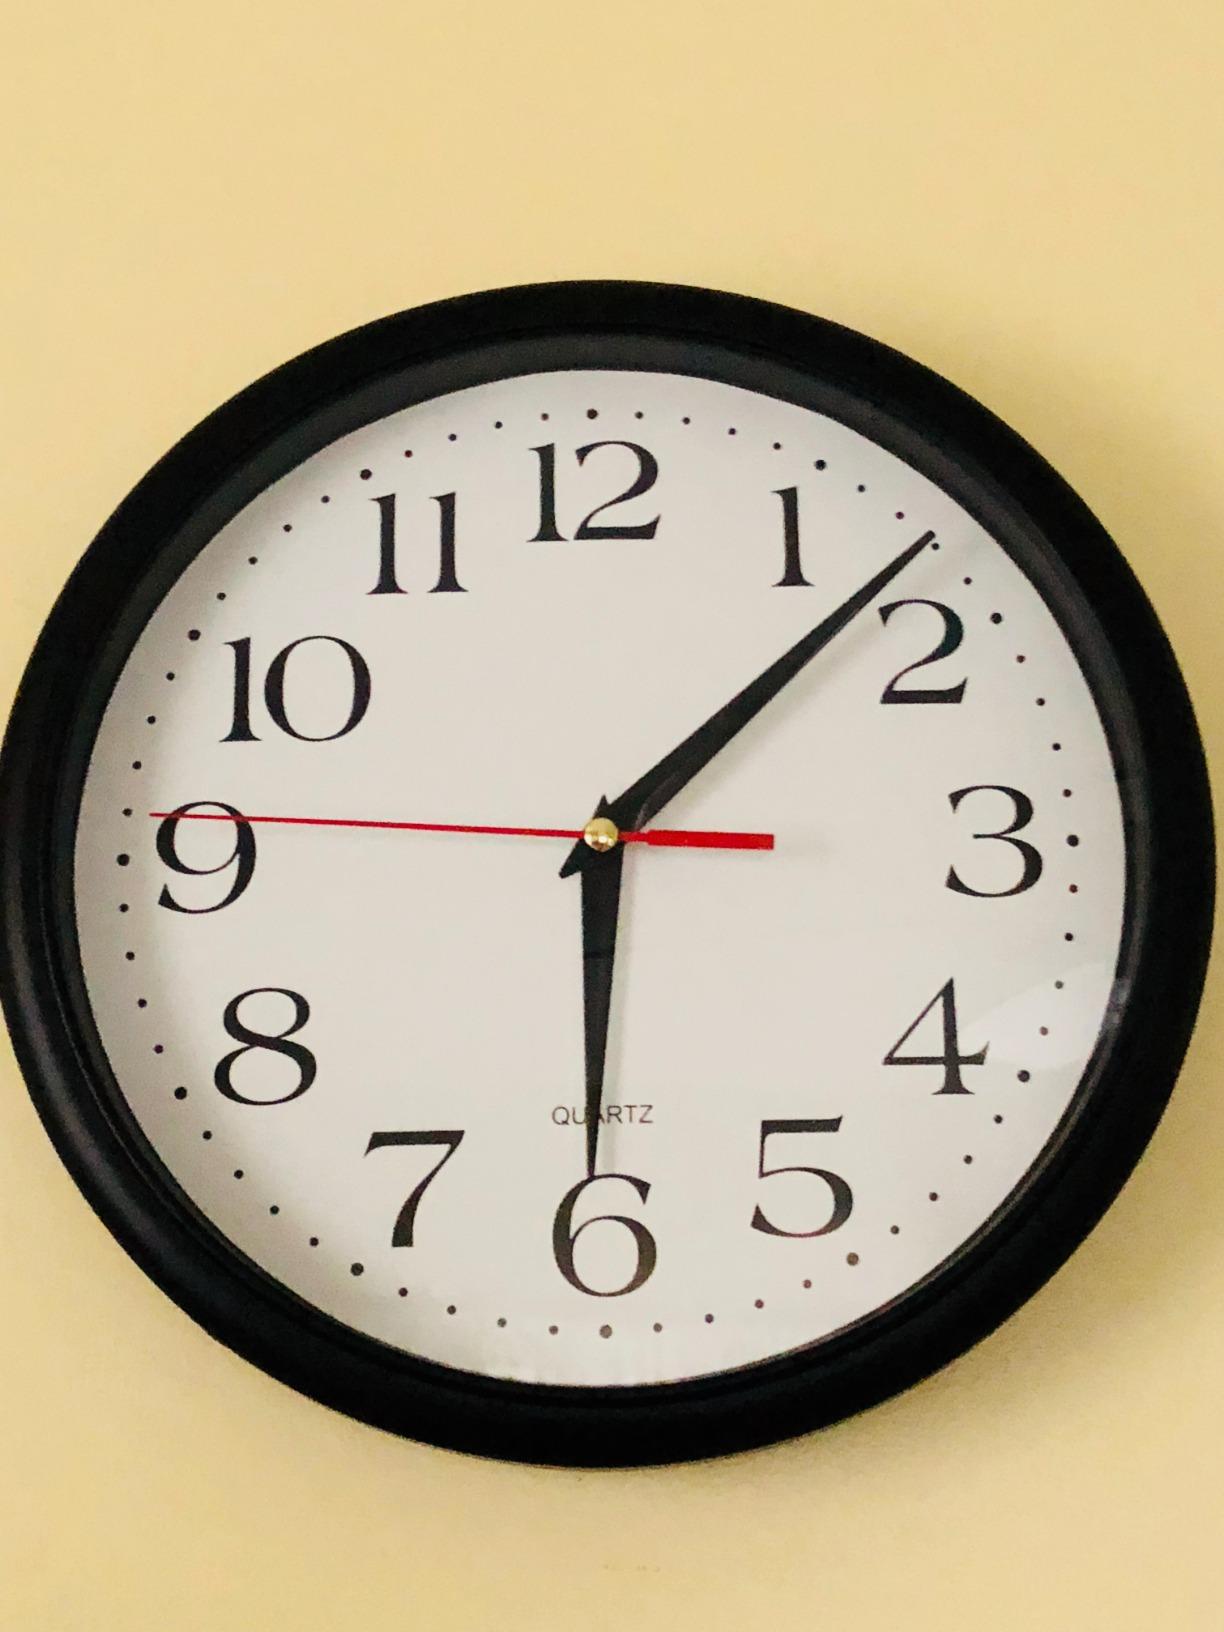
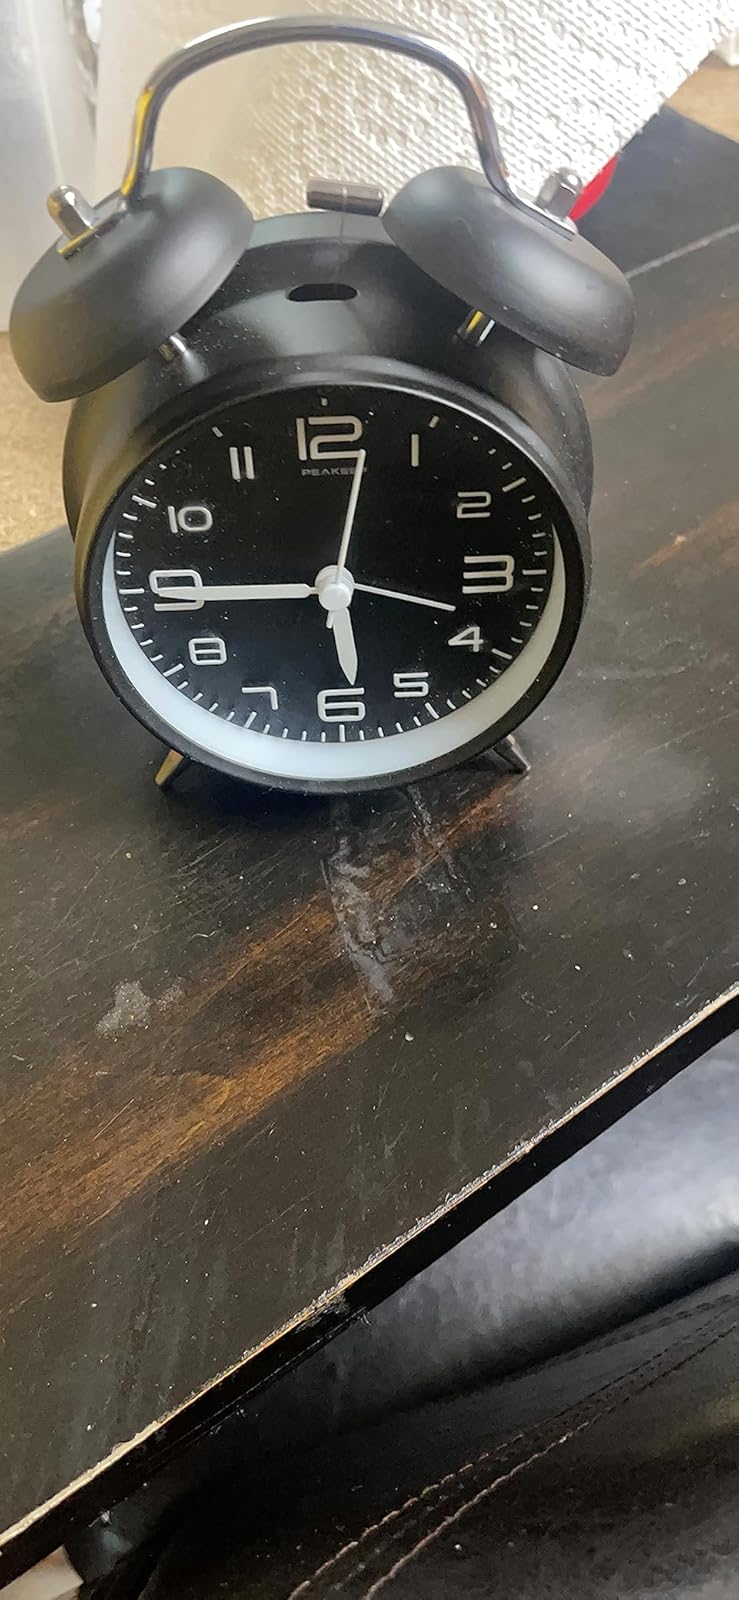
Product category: clock
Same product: no